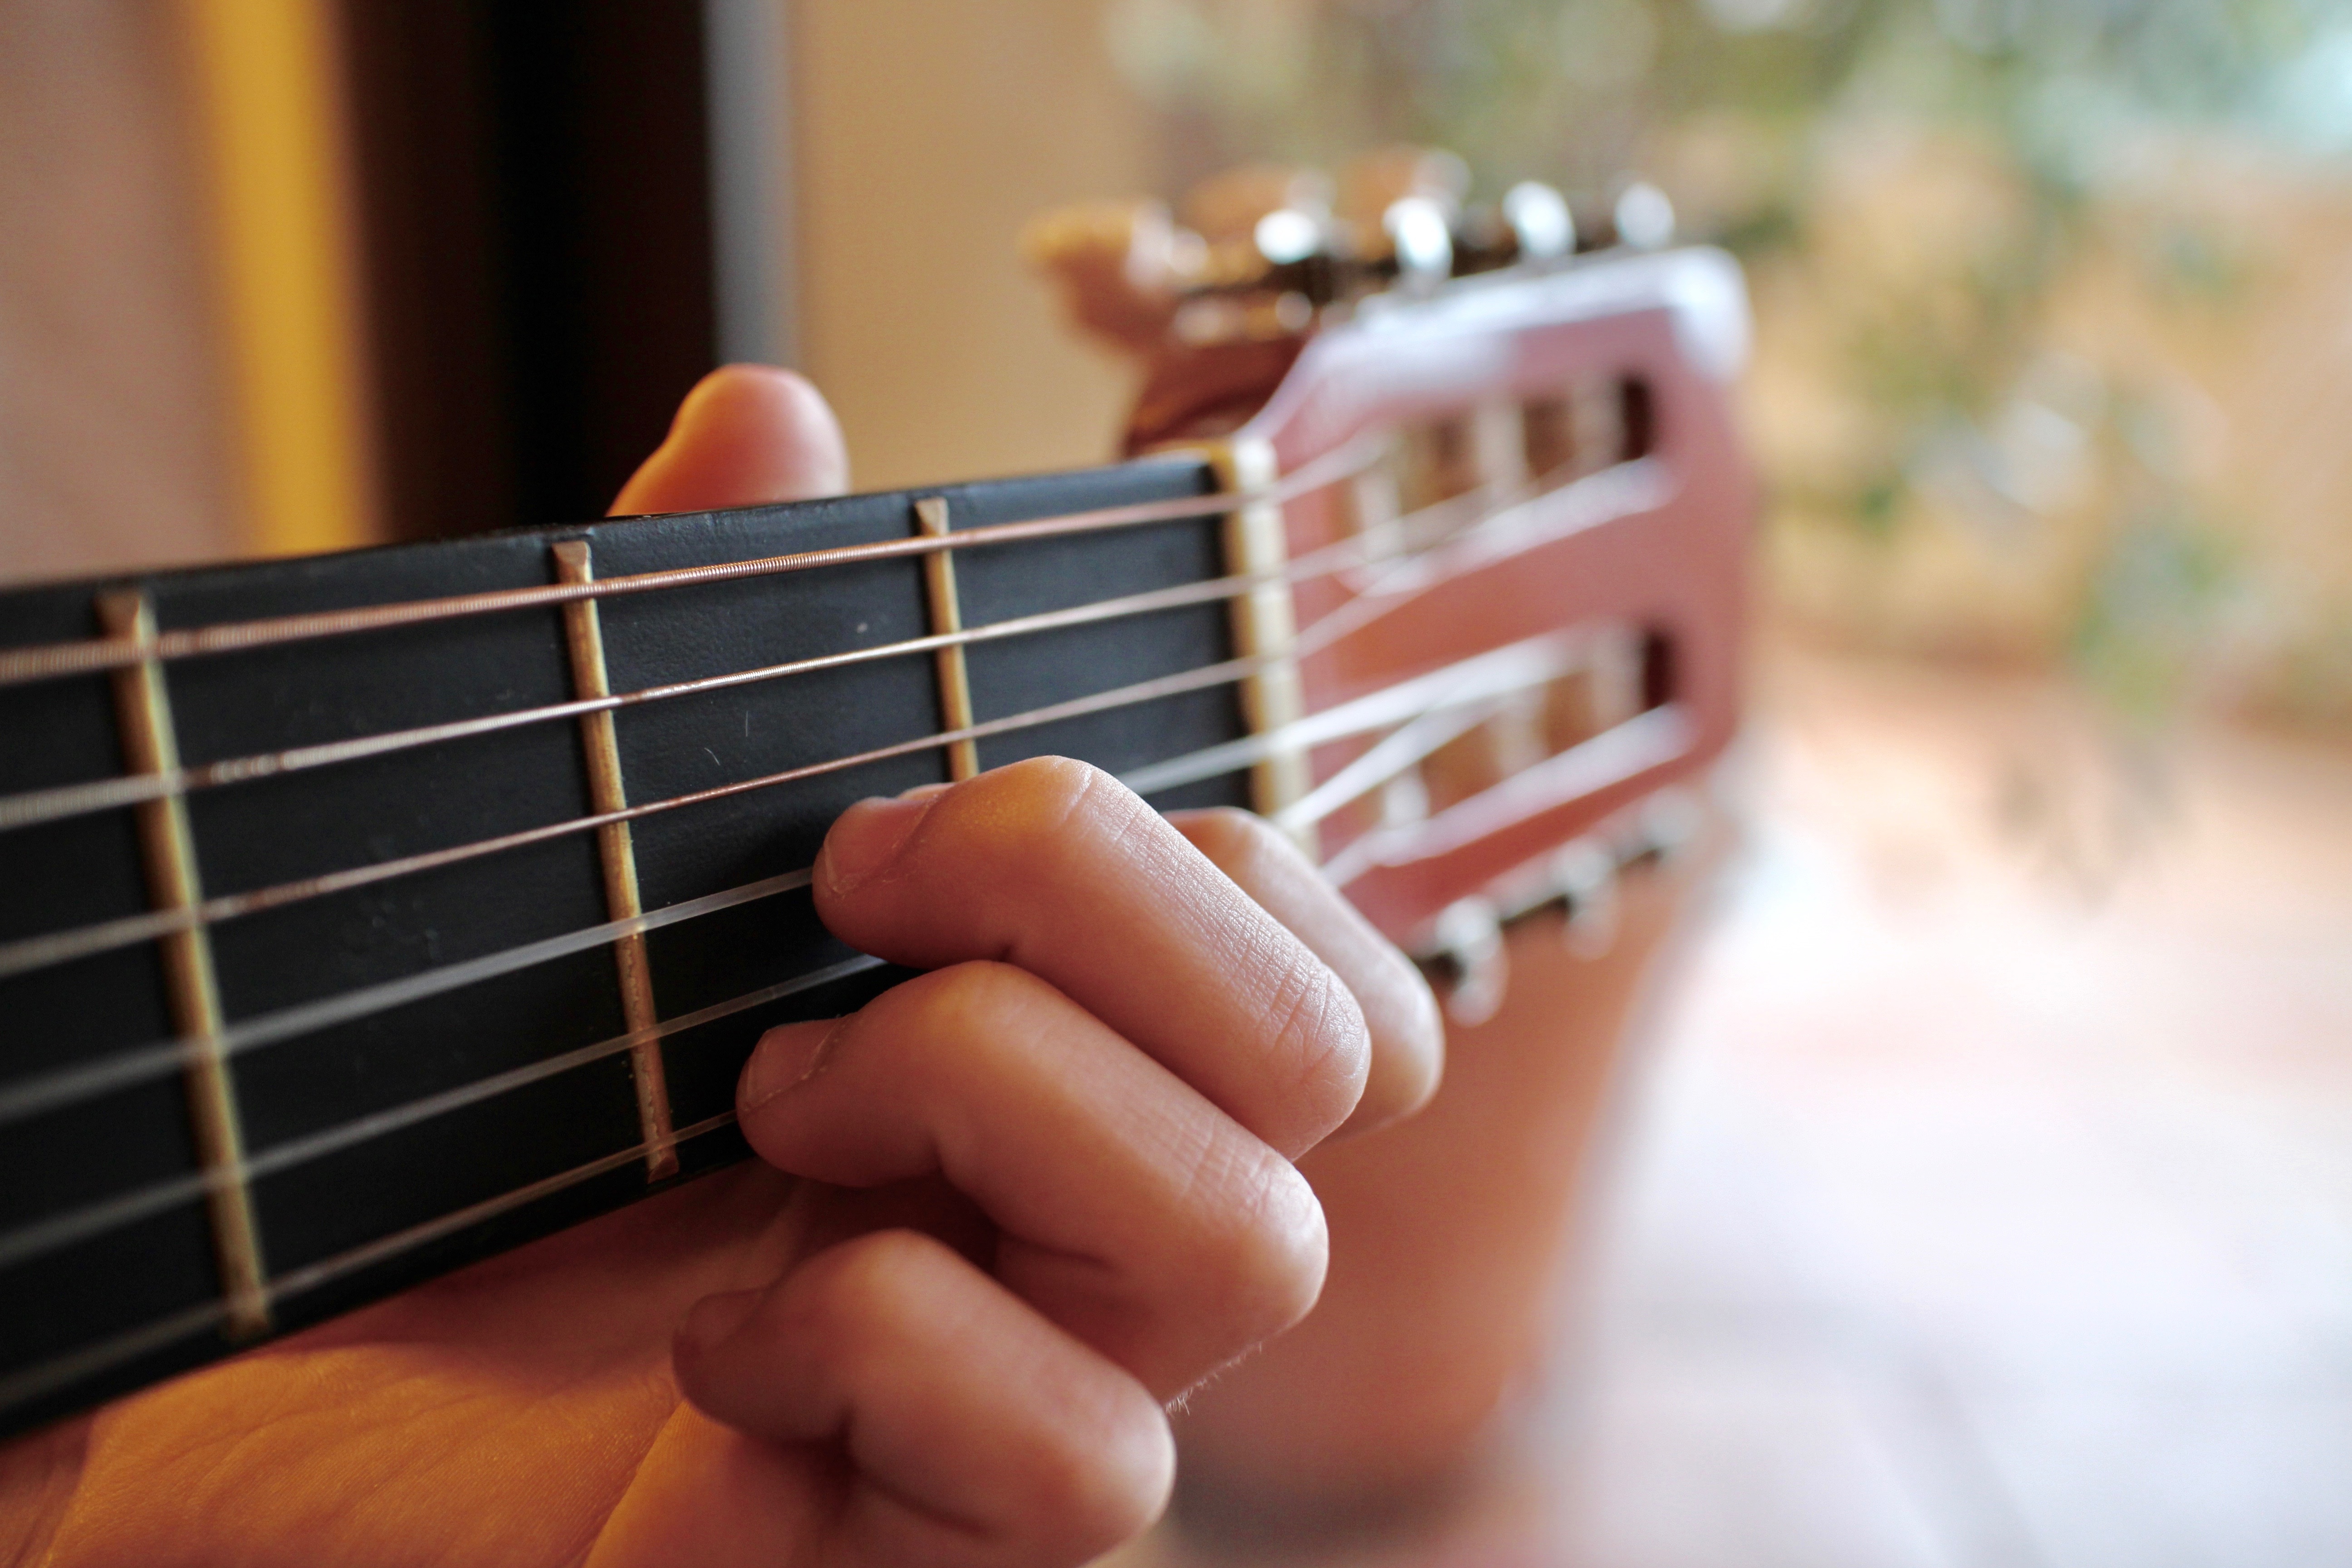
hand, music, guitar, acoustic guitar, tool, concert, singer, artist, child, musical instrument, close up, tools, guitarist, bass guitar, notes, notes chords, cheerfulness, string instrument, plucked string instruments